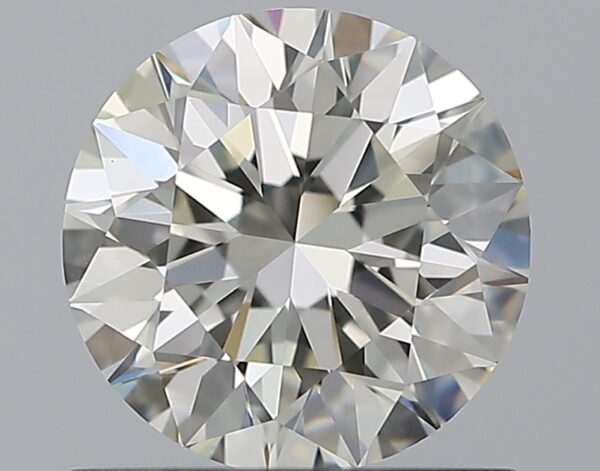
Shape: round
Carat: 0.9
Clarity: VS1
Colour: J
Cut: EX
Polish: EX
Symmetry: EX
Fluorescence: M
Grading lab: GIA
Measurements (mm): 6.14 x 6.18 x 3.86